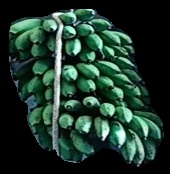
Variety: rasbale
Grade: grade2